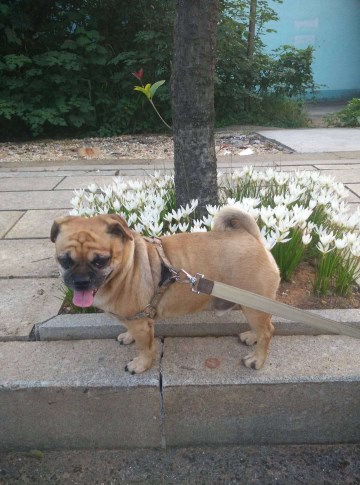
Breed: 798-n000130-pug